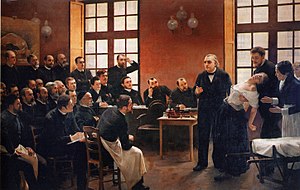
Bevidstløshed
Charcot demonstrerer hypnose på en "hysterisk" Salpêtrière patient, "Blanche" (Marie Wittmann), der støttes af Joseph Babiński.[1]
Bevidstløshet er en tilstand hvor alle processerne i storhjernebarken som hæmmer funktioner som opfattelse, tænkning, følelse, hukommelse og handling er ophørt. En bevidstløs person kan ikke erkende sin egen og omgivelsernes eksistens. og vedkommende reagerer lidt eller overhovedet ikke på påvirkninger udenfra.